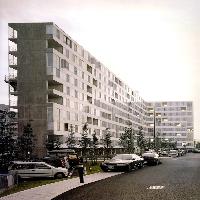
Weather: cloudy or overcast